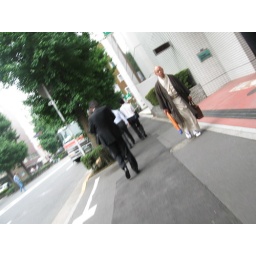
This my route from school in Takadanobaba to home in Sendagaya. The pictures were taken from a bottle top camera mount.